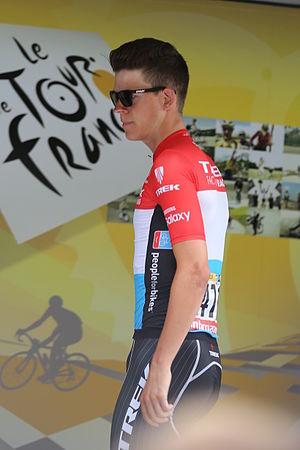
Bob Jungels lors du départ de la 8e étape du Tour de France 2015 à Rennes.